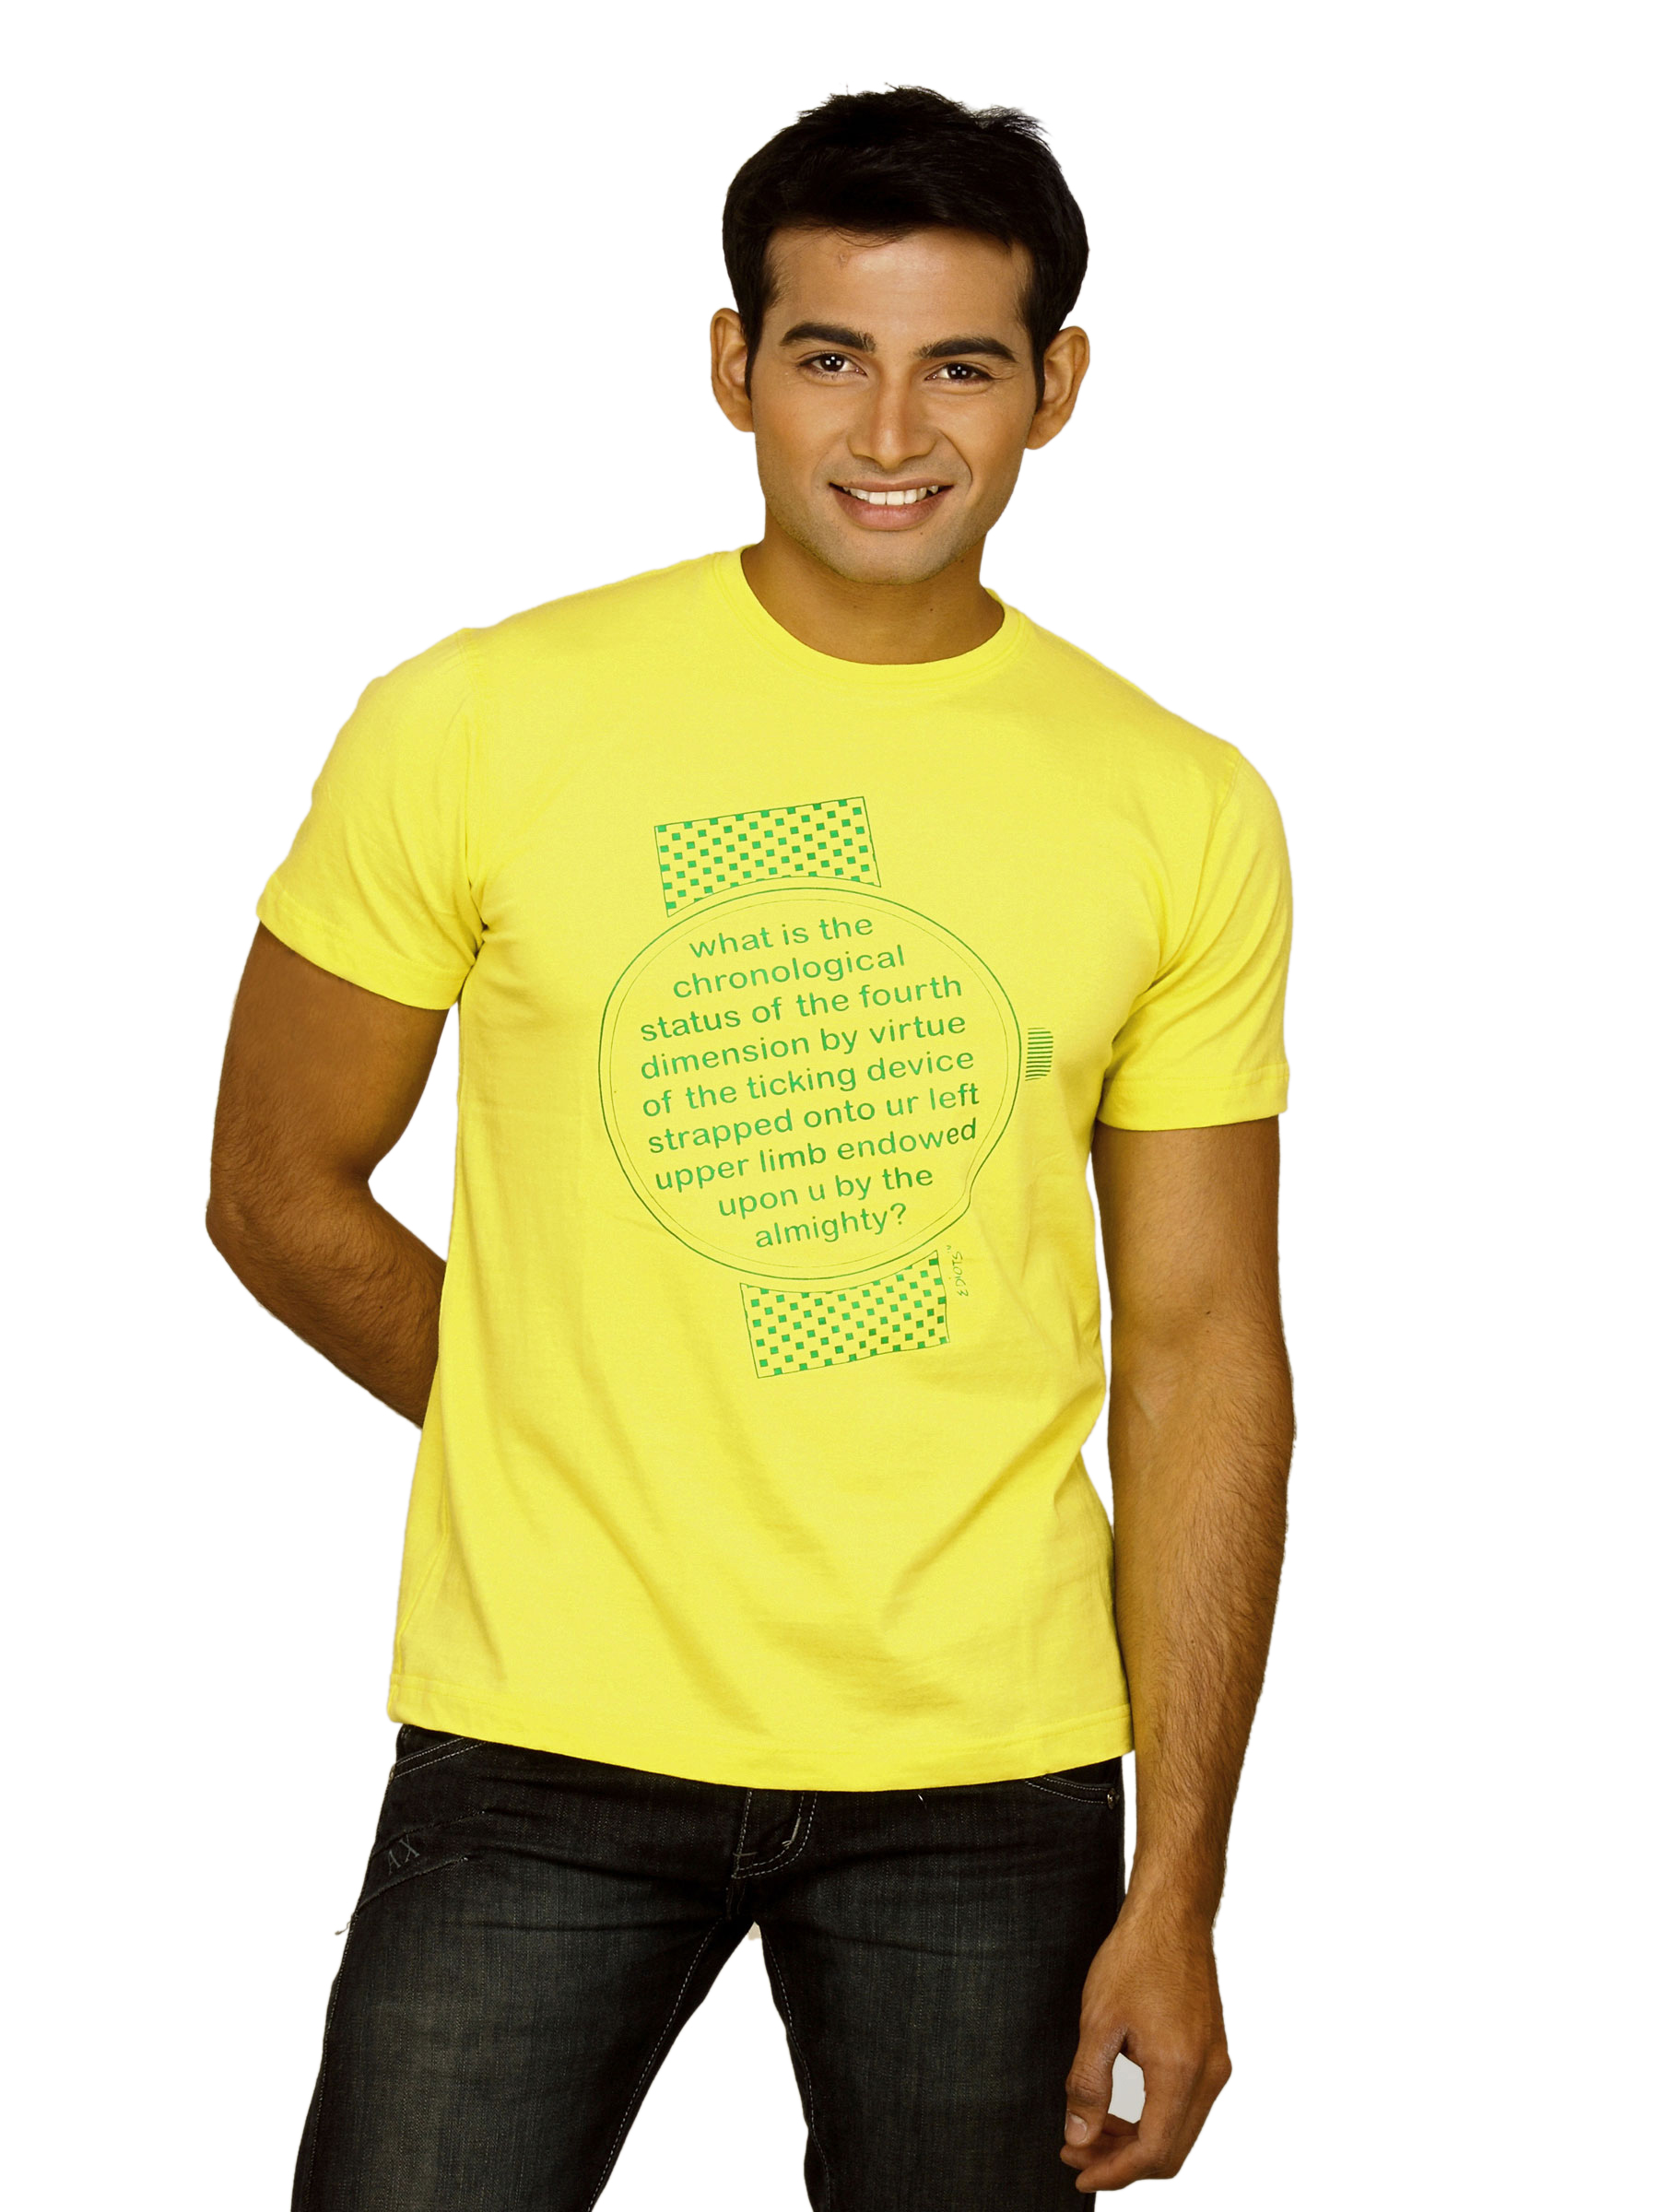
Ediots Men's Chronological Status Yellow T-shirt
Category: Apparel / Topwear / Tshirts
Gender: Men
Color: Yellow
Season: Summer 2011
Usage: Casual